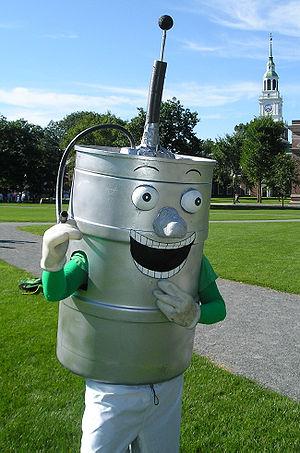
Le Big Green de Dartmouth est un club omnisports universitaire du Dartmouth College à Hanover. Les équipes du Big Green de Dartmouth participent aux compétitions universitaires organisées par la National Collegiate Athletic Association. Dartmouth fait partie de la division Ivy League.
Le Dartmouth College est une université privée du nord-est des États-Unis, située dans la ville de Hanover, dans l'État du New Hampshire. Elle fait partie de l'Ivy League et constitue l'une des neuf universités coloniales fondées avant la Révolution américaine. Elle est l'un des plus anciens établissements d'enseignement supérieur américain et la plus petite de l'Ivy League avec 5 744 étudiants. Créé en 1769 par Eleazar Wheelock, avec des fonds levés partiellement par les efforts d'un prêcheur appelé Samson Occom, le Dartmouth College fonctionne aujourd'hui avec un budget annuel de 629,4 millions de dollars et une dotation de 4,5 milliards de dollars en 2015. Trois écoles spécialisées se trouvent sur son campus : de médecine, d'ingénierie et de commerce. L'université contribue à la vie culturelle de la région avec ses bibliothèques, son musée et son centre Hopkins. Elle affirme son identité grâce à ses traditions étudiantes anciennes et ses nombreuses équipes sportives.